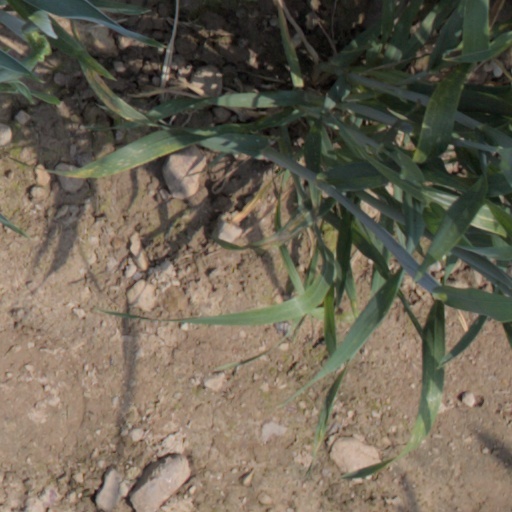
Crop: wheat